Île-de-France tramway Line 1

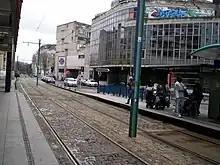
Line 1 tracks in Saint-Denis, Seine-Saint-Denis

The March 1986 legislative elections put the Right in power and combined the politics of the State and the regions. The conservative agenda of the new government put the project in great danger due to their tendency to reduce public spending. The tramway once again caused a debate over its real efficiency. The RATP once again commissioned studies for the government and sent its report to Minister of Transportation Jacques Douffiagues in June 1987. It concluded that it would be possible to replace the tramway with a dedicated bus lane, but this method presented three problems: lower performance in terms of speed and frequency, restarting the whole bureaucratic process over again (which would result in great delays), and finally if the local governments disagreed it could mean they would have to look for new funding.